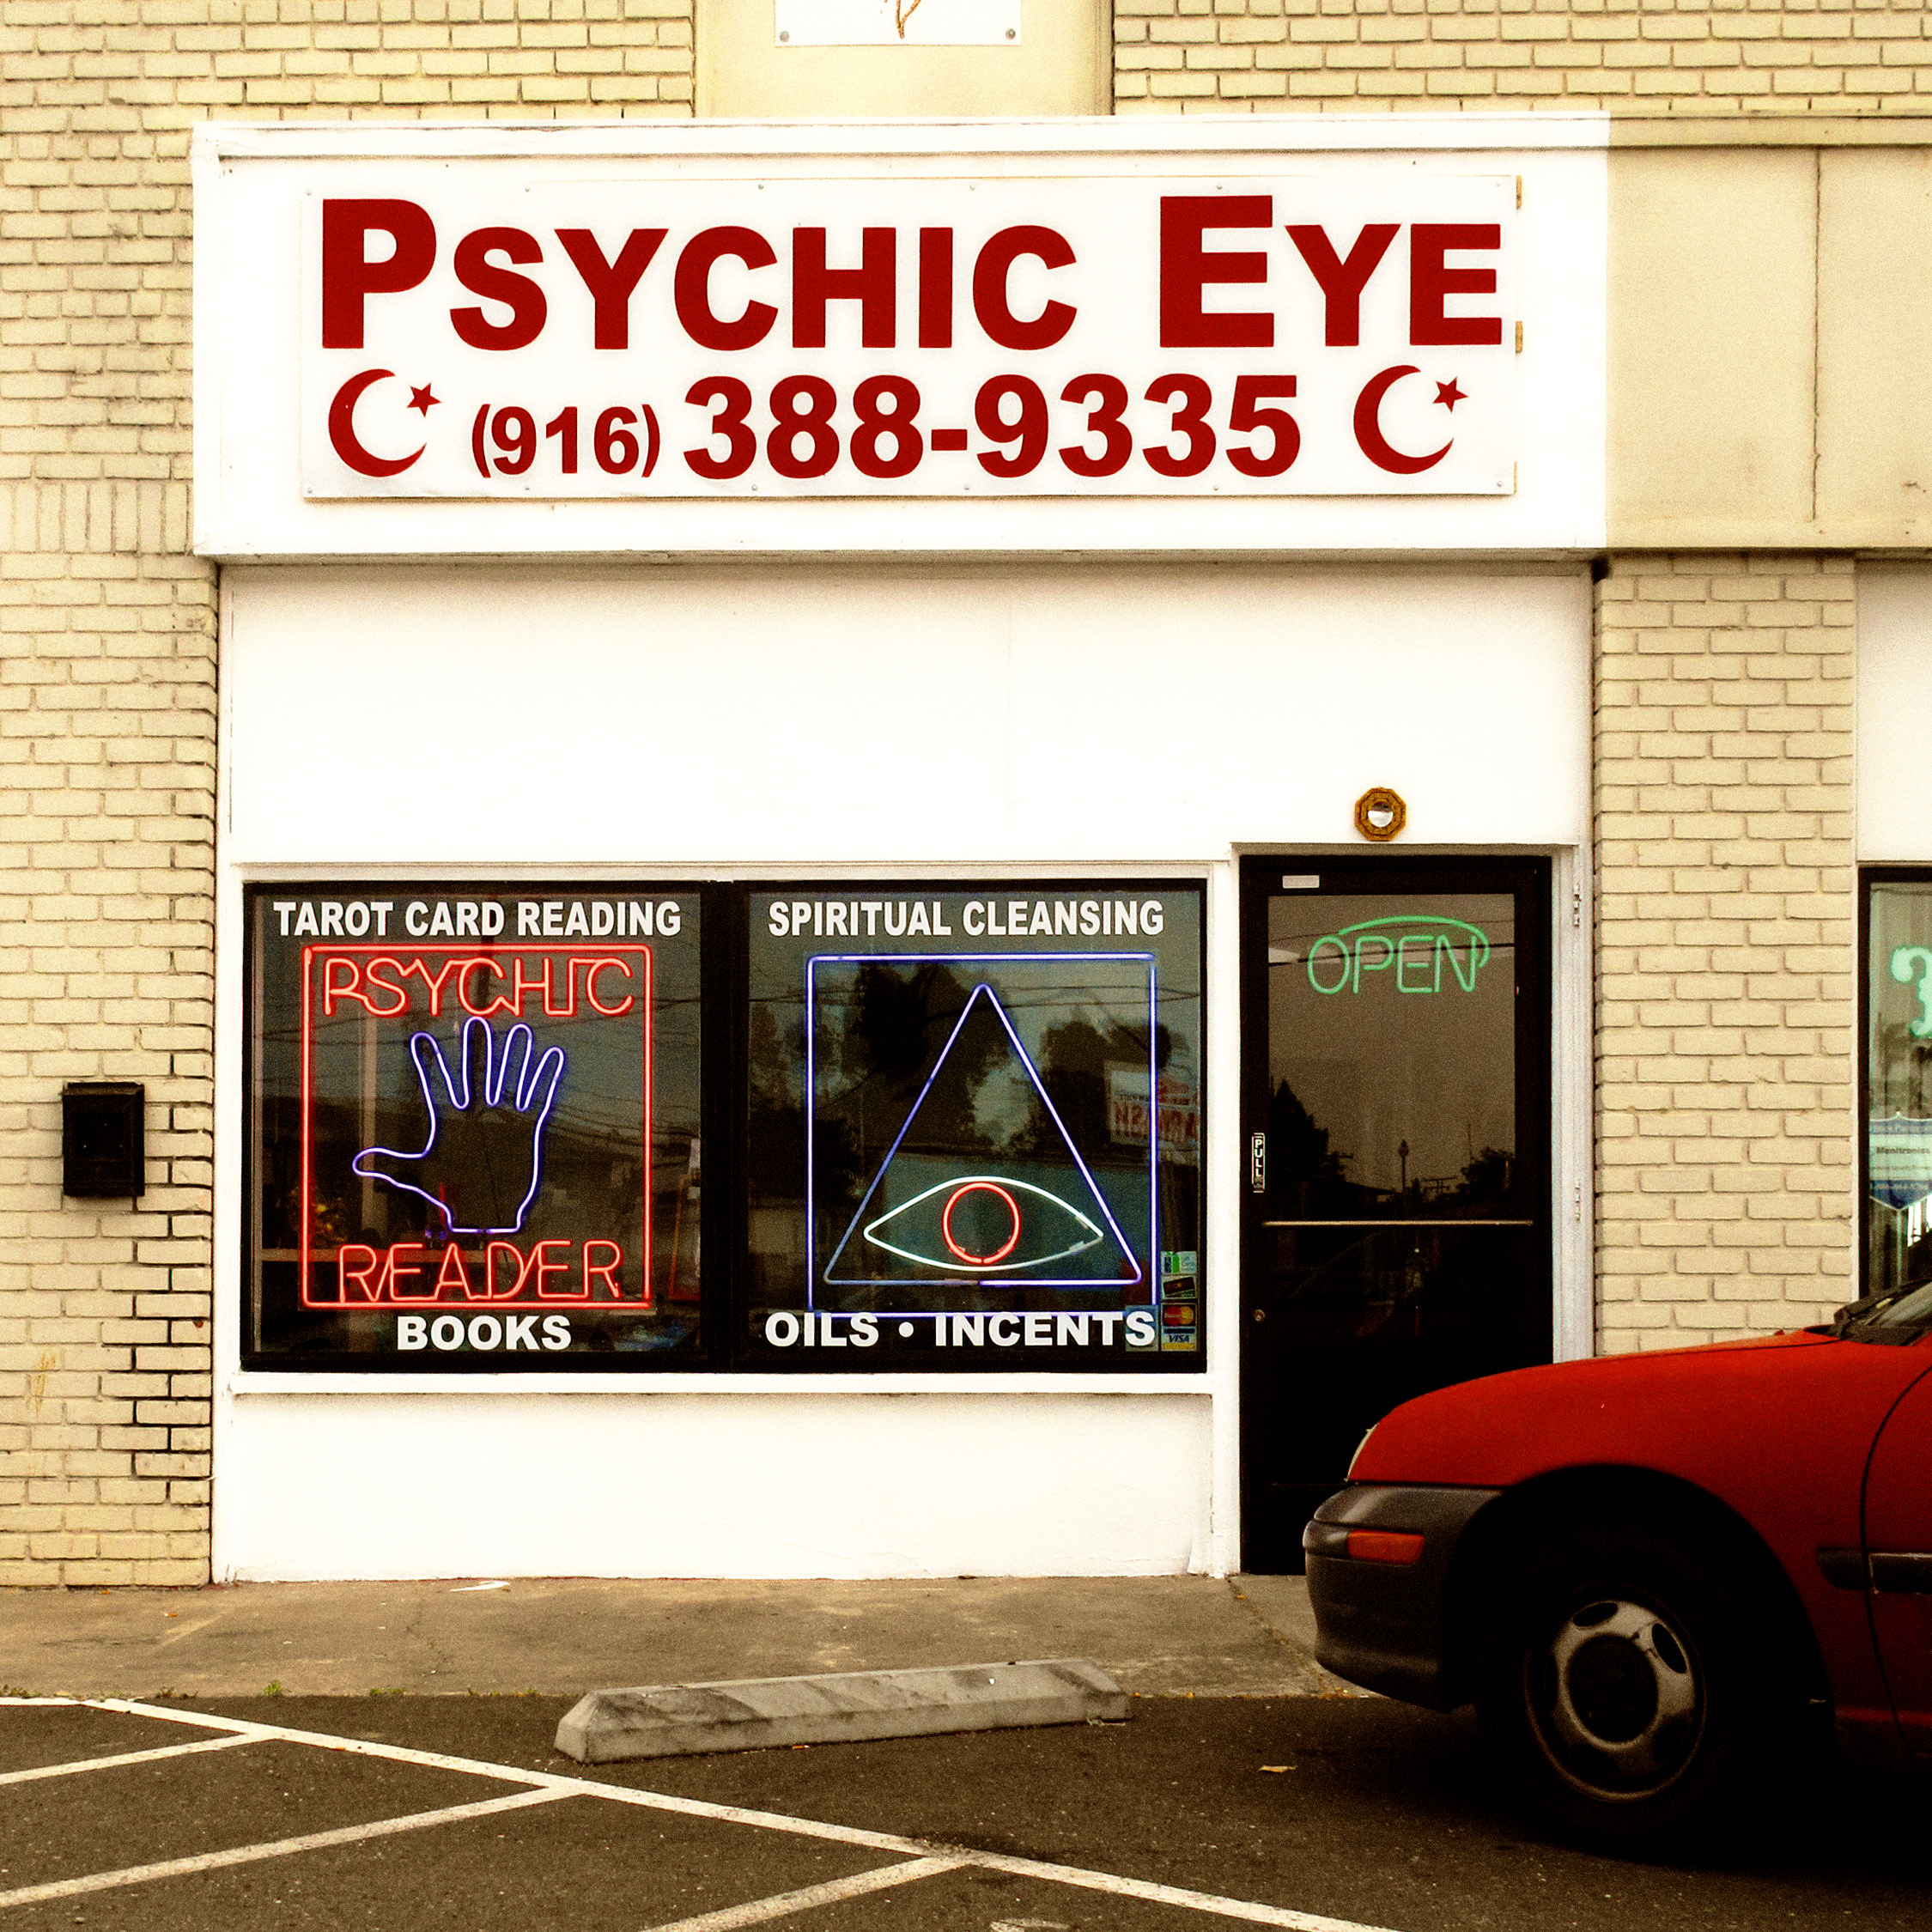
advertising, banner, signage, california, interior design, brand, sacramento, psychic